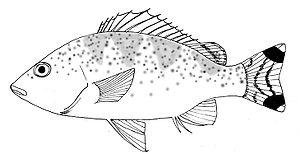
Amniataba caudavittata est une espèce commune de poissons marins côtiers de la famille des Terapontidae. Il est endémique à l'Australie et à la Papouasie-Nouvelle-Guinée, allant du Cap Leeuwin, en Australie-Occidentale le long de la côte nord de l'Australie jusqu'à Bowen au Queensland et au nord le long de la côte sud de la Papouasie-Nouvelle-Guinée. L'espèce se distingue par sa coloration, ainsi que des éléments anatomiques comme la colonne vertébrale et le nombre de branchies.